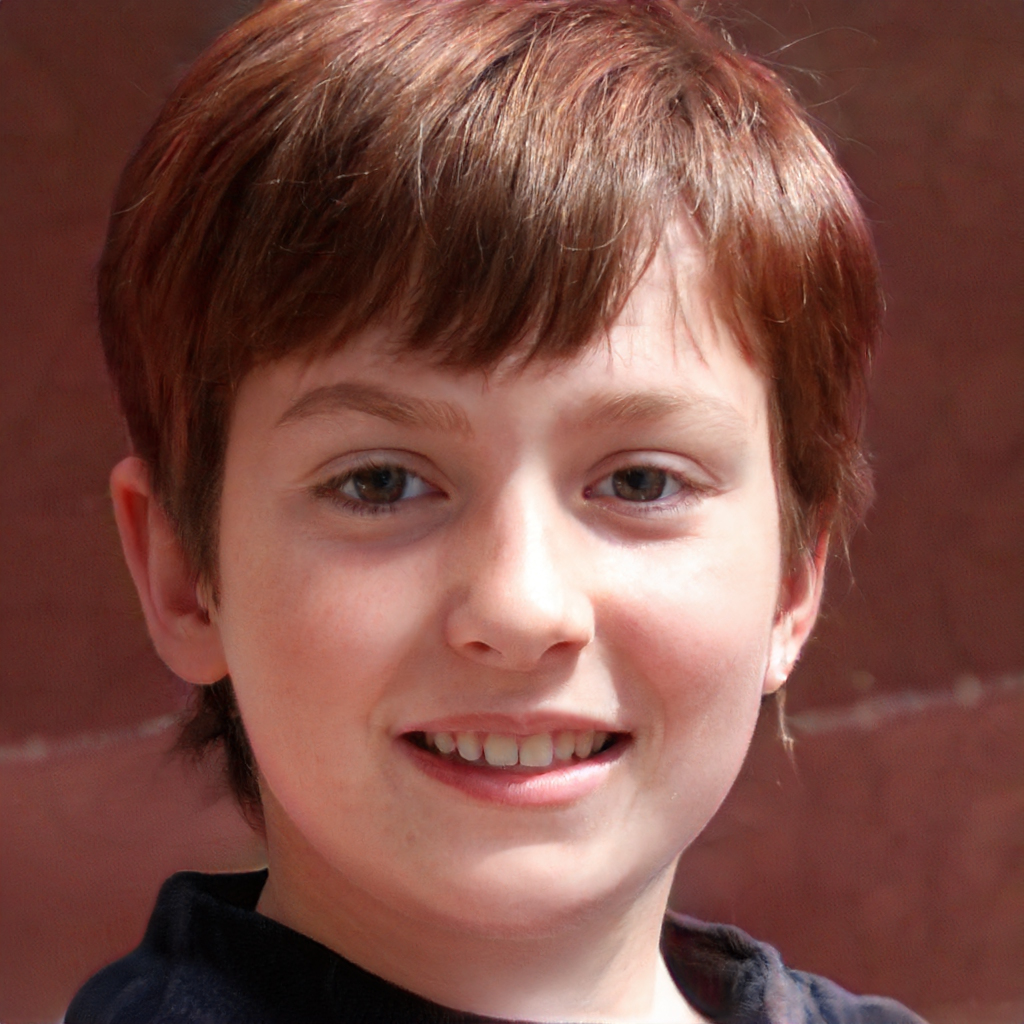
Gender: Male